Otterburn Training Area

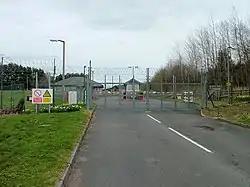
The southern entrance to Otterburn MoD camp

The Otterburn Army Training Estate is a military training area near Otterburn, Northumberland, in northern England. It is owned by the Ministry of Defence (MoD) and operated by Landmarc on contract from the MoD's Defence Infrastructure Organisation.